Jamaal Franklin

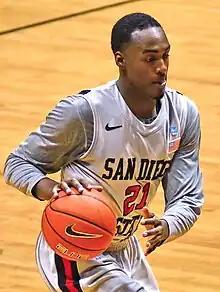
Franklin with the San Diego State Aztecs in 2012

Jamaal Eric Franklin (born July 21, 1991) is an American professional basketball player for the Guangzhou Loong Lions of the Chinese Basketball Association (CBA). Franklin played college basketball for San Diego State, where he was the Mountain West Conference Player of the Year as well as an All-American in his junior season. He was selected with the 41st overall pick in the 2013 NBA draft by the Memphis Grizzlies and spent two seasons in the National Basketball Association (NBA) with the Grizzlies and Denver Nuggets. Franklin played eight seasons in the Chinese Basketball Association from 2014 to 2022. He has also played in the NBA Development League, Puerto Rico and the Philippines.